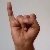
The image shows a hand gesture representing the letter 'I' in Indian Sign Language.